Karl Philipp von Wrede

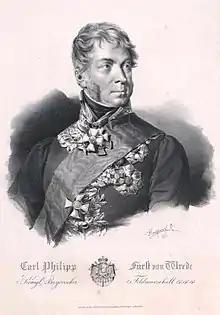
Lithograph of Von Wrede by Franz Hanfstaengl

Karl (or Carl) Philipp Josef, Prince von Wrede (29 April 176712 December 1838) was a Bavarian field marshal. He was an ally of Napoleonic France until he negotiated the Treaty of Ried with Austria in 1813. Thereafter Bavaria joined the coalition.